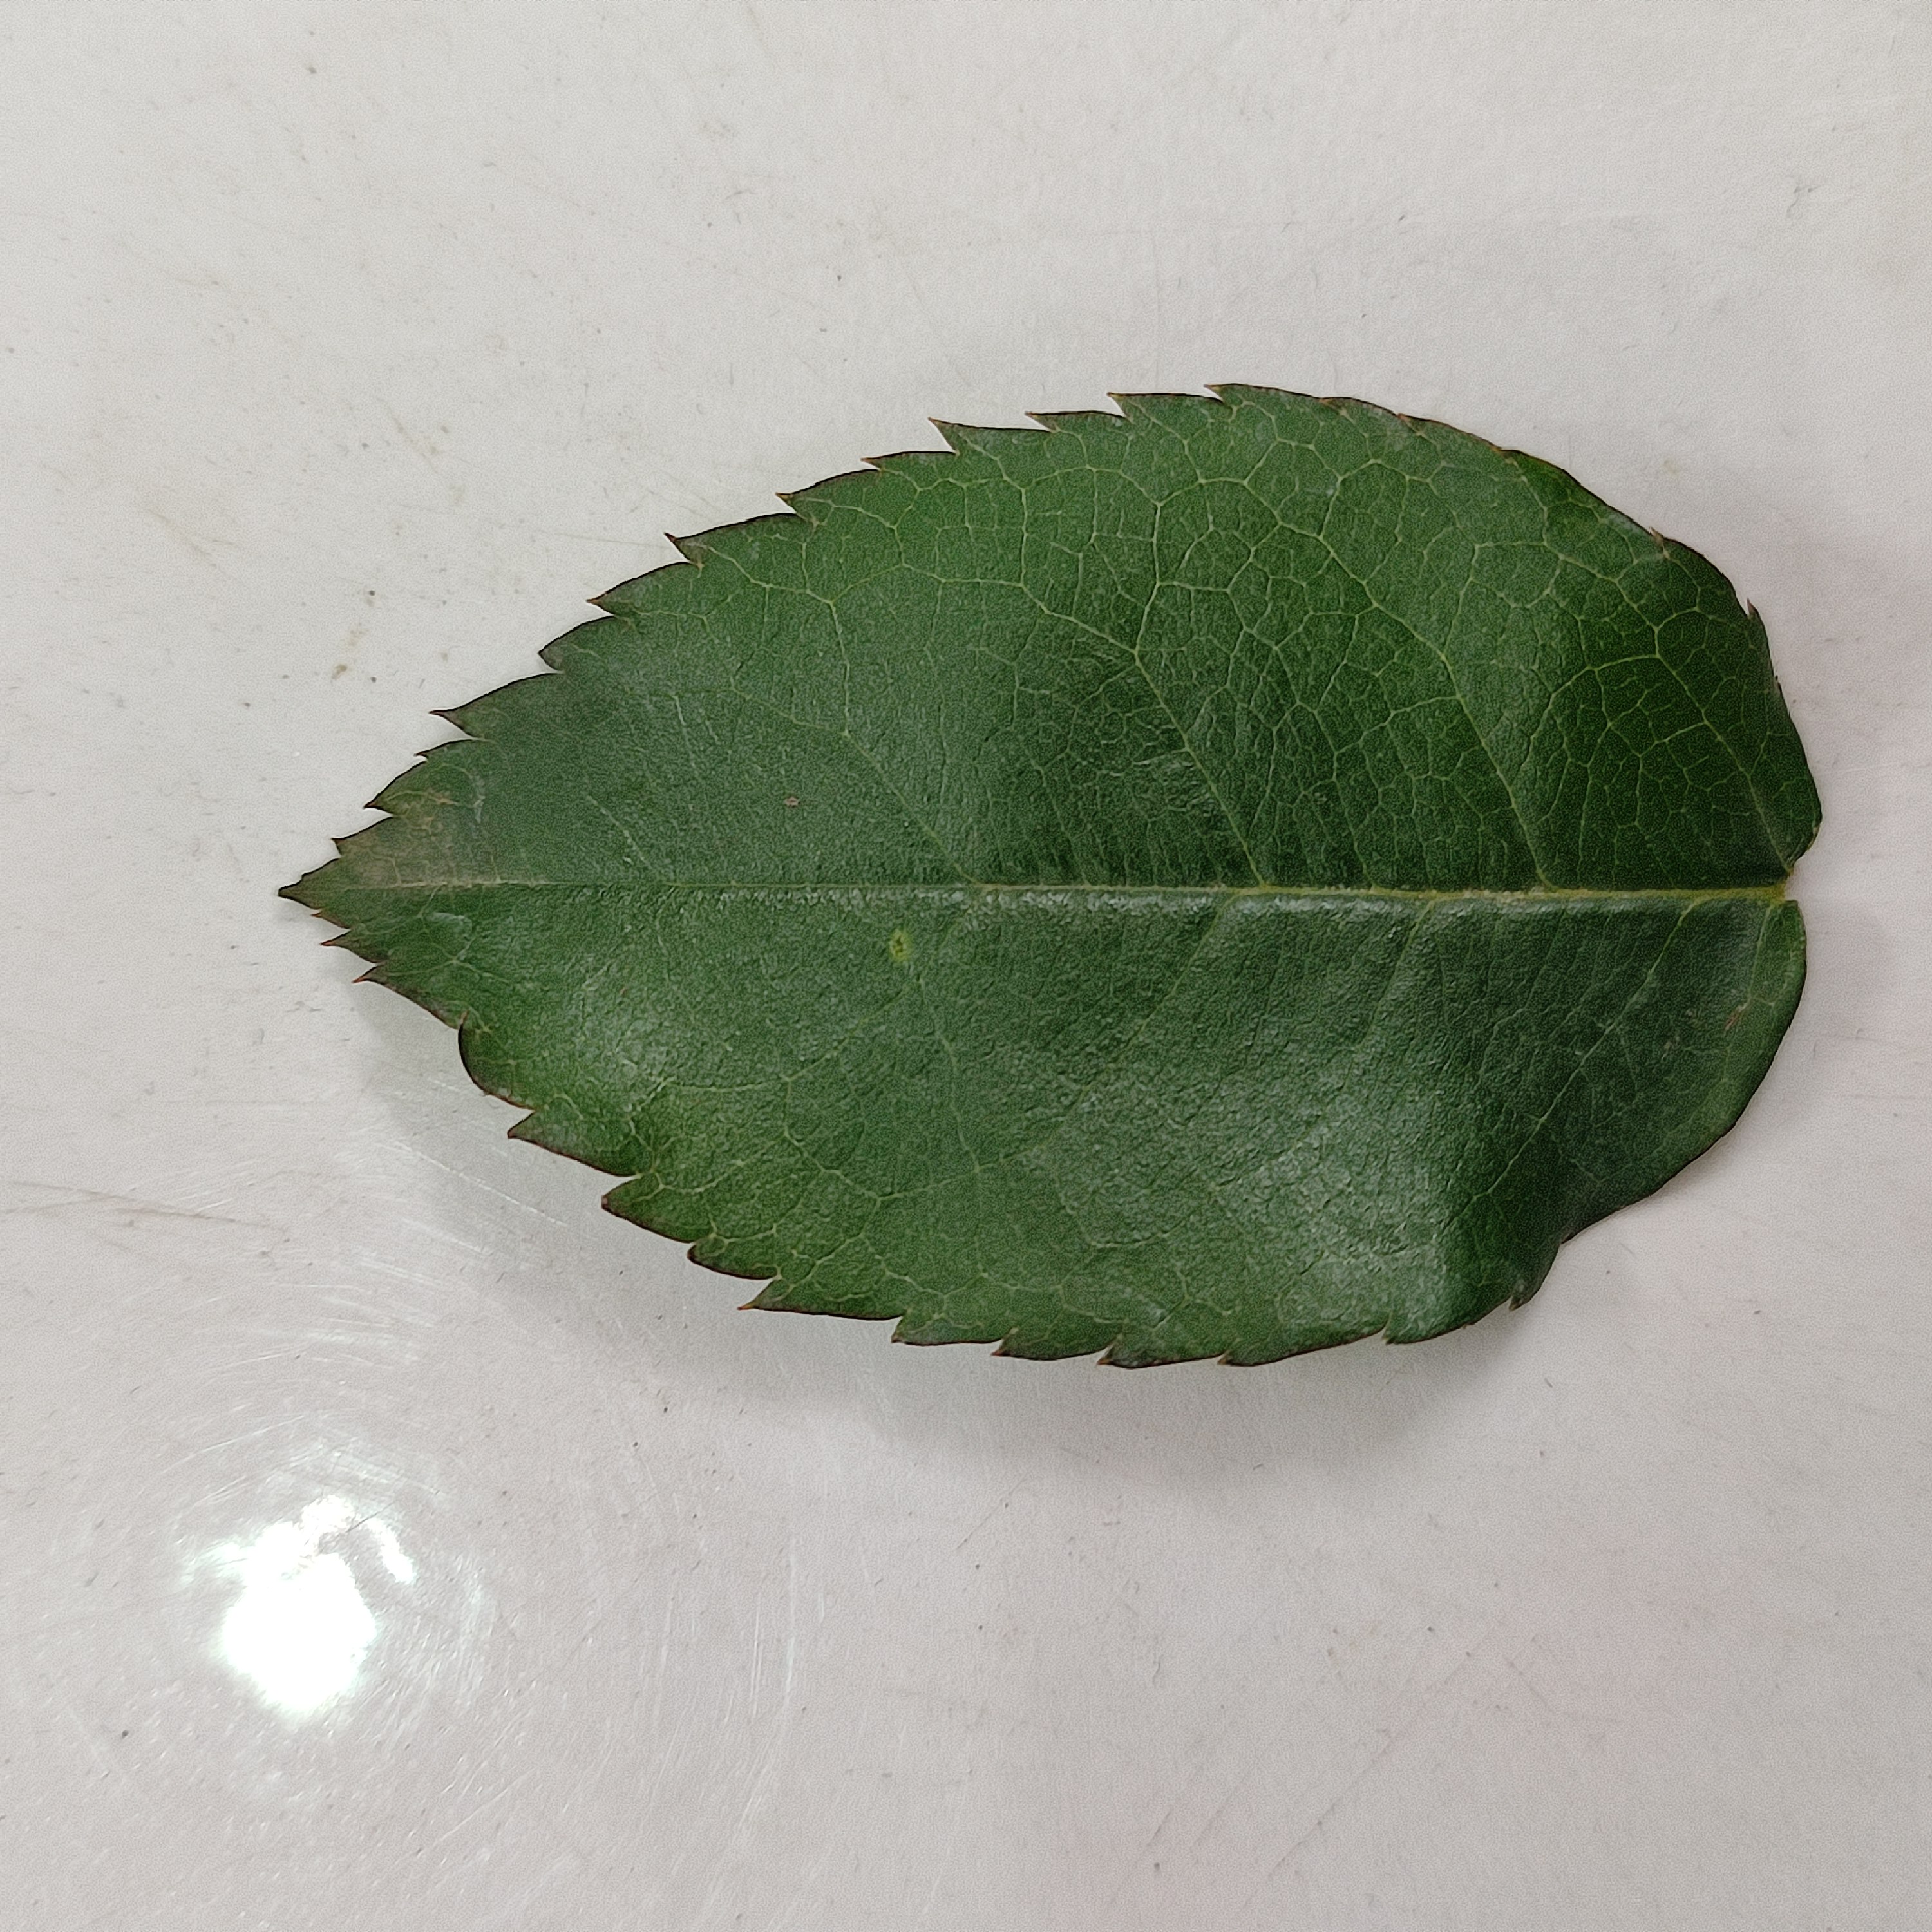
Label: Healthy Leaf